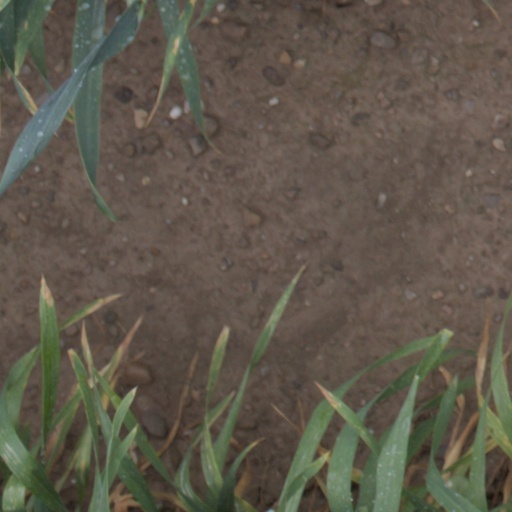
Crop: wheat